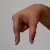
The image shows a hand gesture representing the letter 'Q' in Indian Sign Language.